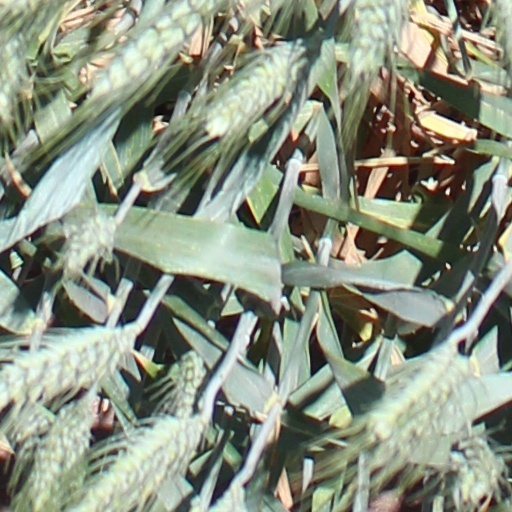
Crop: wheat